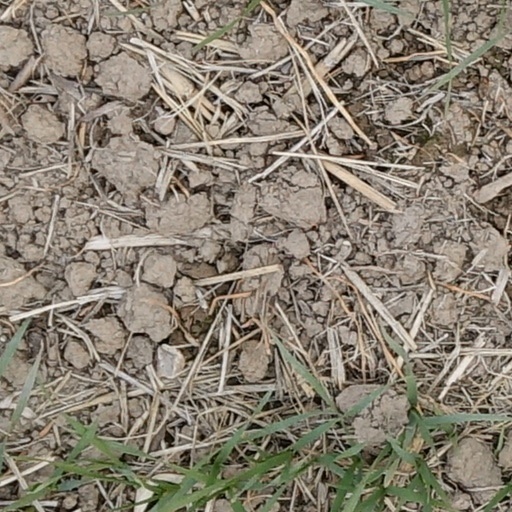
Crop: wheat